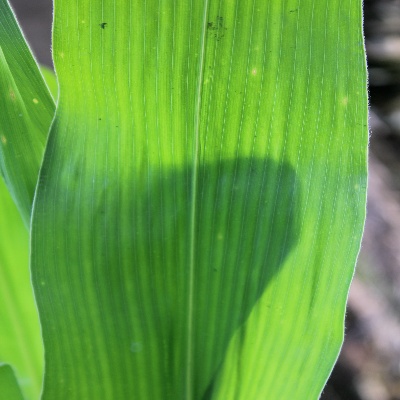
Crop: Maize
Condition: healthy